The Tholian Web

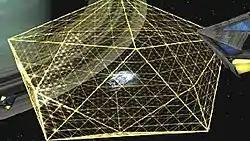
The completed Tholian web around the alternate universe ISS "Enterprise" (NX-01) from "Star Trek: Enterprise".

In a two-part episode of "" called "In a Mirror, Darkly", it is revealed that the "Defiant" has reappeared in the Mirror Universe of Archer's time, where it is first salvaged by the Tholians and then stolen by the Terran Empire.